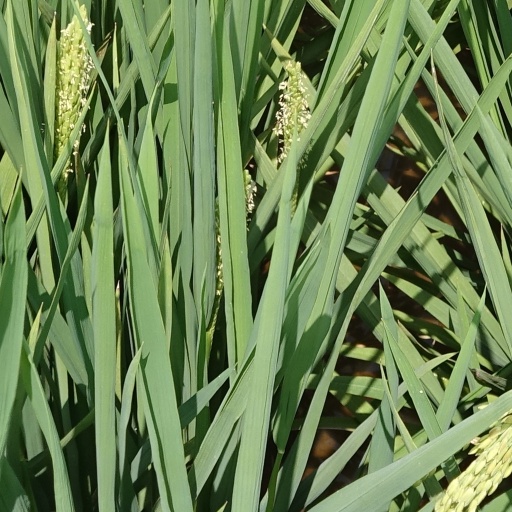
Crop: rice